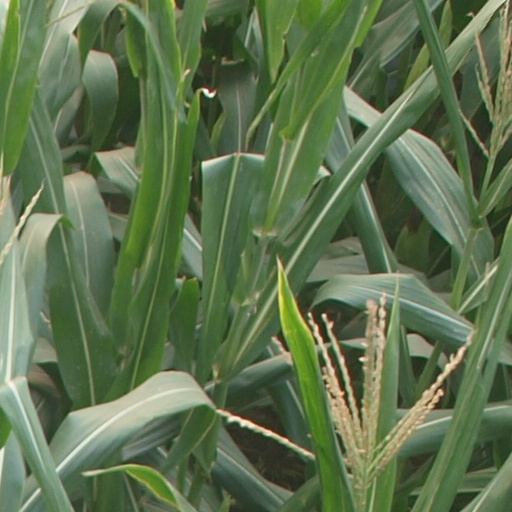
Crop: maize; corn